Polynesian (custom car)

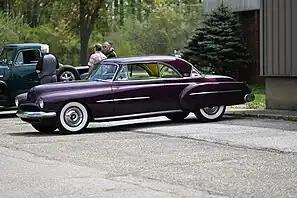
The Polynesian in 2023

Polynesian is a customized 1950 Oldsmobile Holiday 88 built by Neil Emory and Clayton Jensen at Valley Custom Shop. It was built at the request of original owner Jack Stewart in 1952. Inspired by Ron Dunn's sectioned '50 Ford, the car and its design were featured and described in multiple magazines over the 1950s.